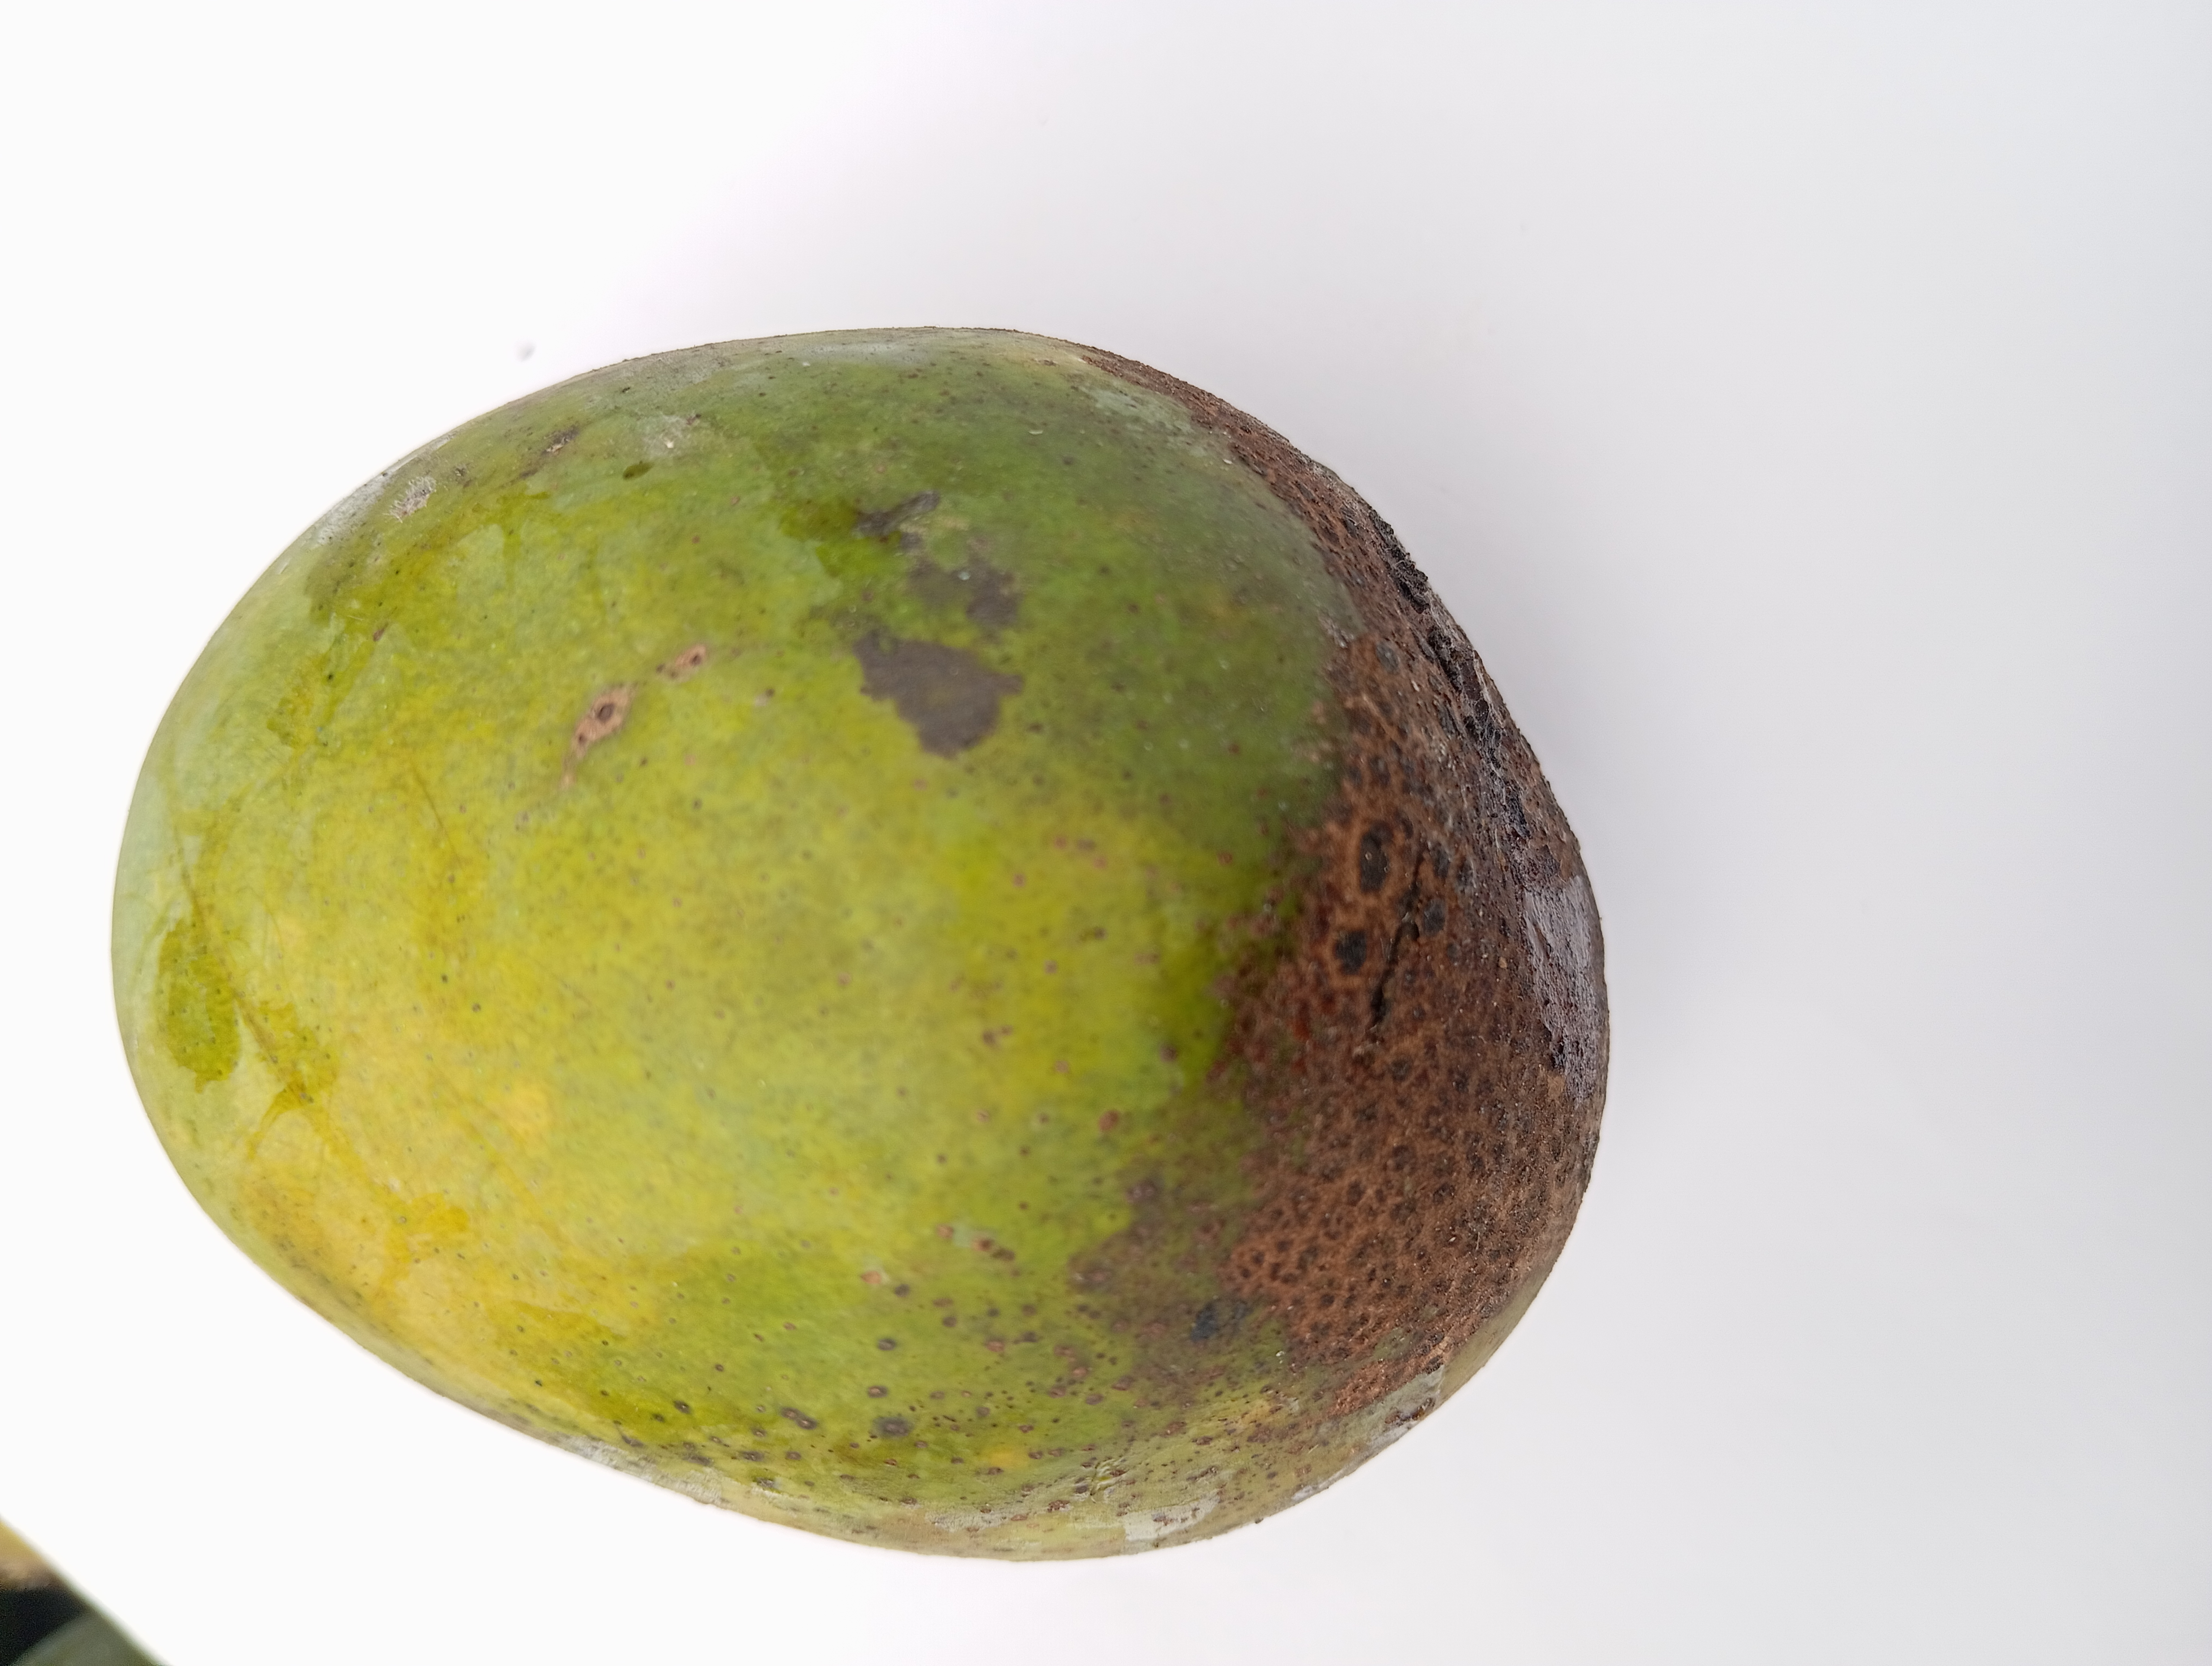
Mango variety: Himsagar